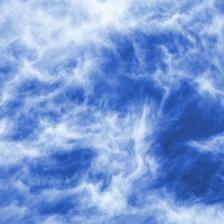
Cloud type: Cirrostratus